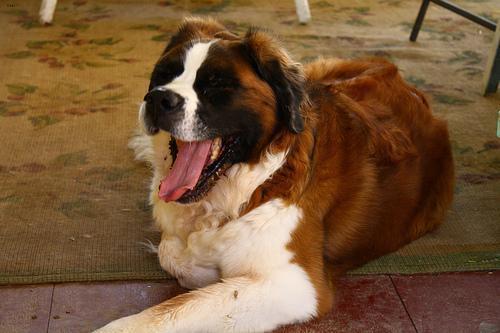
saint bernard